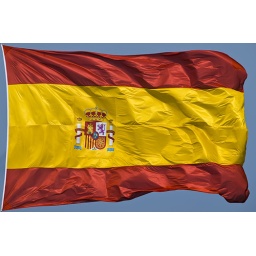
The national flag of Spain over a clear blue sky